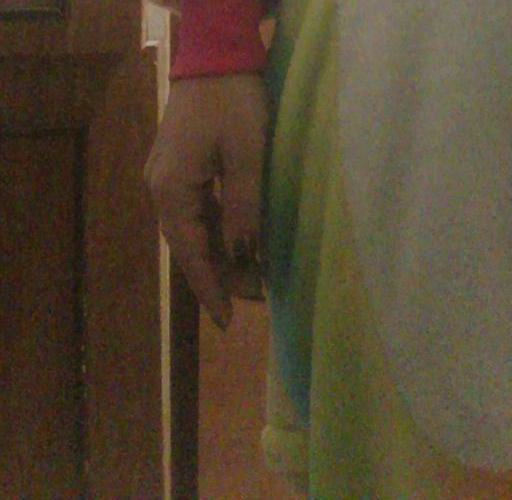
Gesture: no_gesture